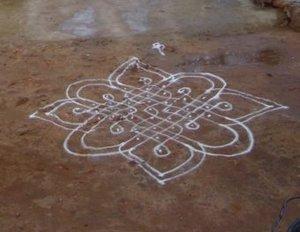
Un kolam est un motif d'inspiration géométrique tracé à même le sol, avec de la poudre de riz et des poudres de couleur, à l'entrée des maisons et commerces en guise de bienvenue et pour porter chance.